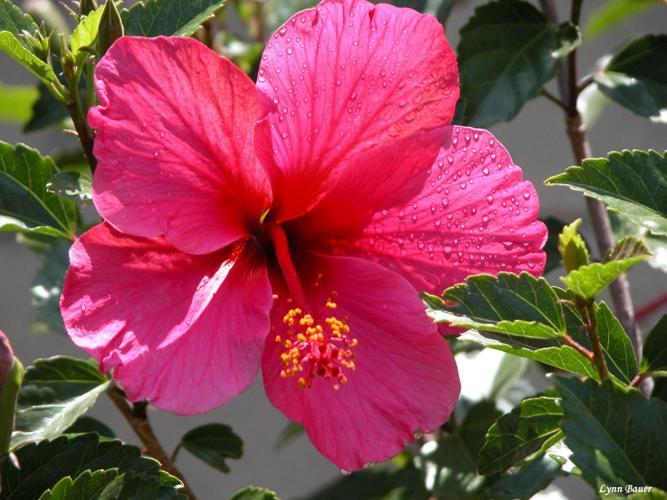
Label: hibiscus